Rutger Jan Schimmelpenninck

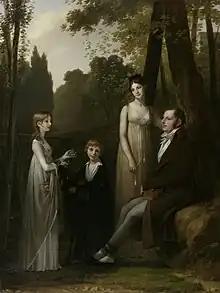
Schimmelpenninck with his wife and children ca. 1802

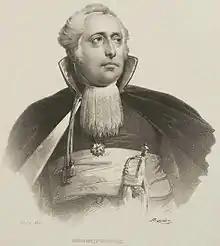
Schimmelpenninck as Grand Pensionary of the Batavian Republic in 1805–1806

After the French invasion in the Batavian Revolution on 19 January 1795, Schimmelpenninck ended up in the temporary city government of Amsterdam. On 1 March 1796, he was elected into the 1st National Assembly for the electoral district Amsterdam-XIV. He seated with the Moderates, who opposed the Federalists and the Unitarians. The Federalists were conservative; they were satisfied with the departure of the stadtholder but opposed further reforms. They were proponents of provincial autonomy. The Unitarians, however, were radical, and wished to replace the provinces with departments and establish a powerful, democratic and centralised government for the Batavian Republic. Schimmelpenninck's Moderates took a central stance. They also wanted a centralised government like the Unitarians, but had no desire for profound broadening of electoral law. Schimmelpenninck presided the National Assembly from 17 May to 30 May 1796, and again from 15 May to 29 May 1797. In 1797, he was re-elected into the 2nd National Assembly, but immediately resigned when rumours spread that the "ultrademocrats" attempted to seize control with the aid of France. After the coup d'état of Herman Willem Daendels on 12 June 1798, Schimmelpenninck returned to the foreground. Although Daendels was an irascible Unitarian, he followed the line of "cautious tempering" and was supported by Schimmelpenninck.